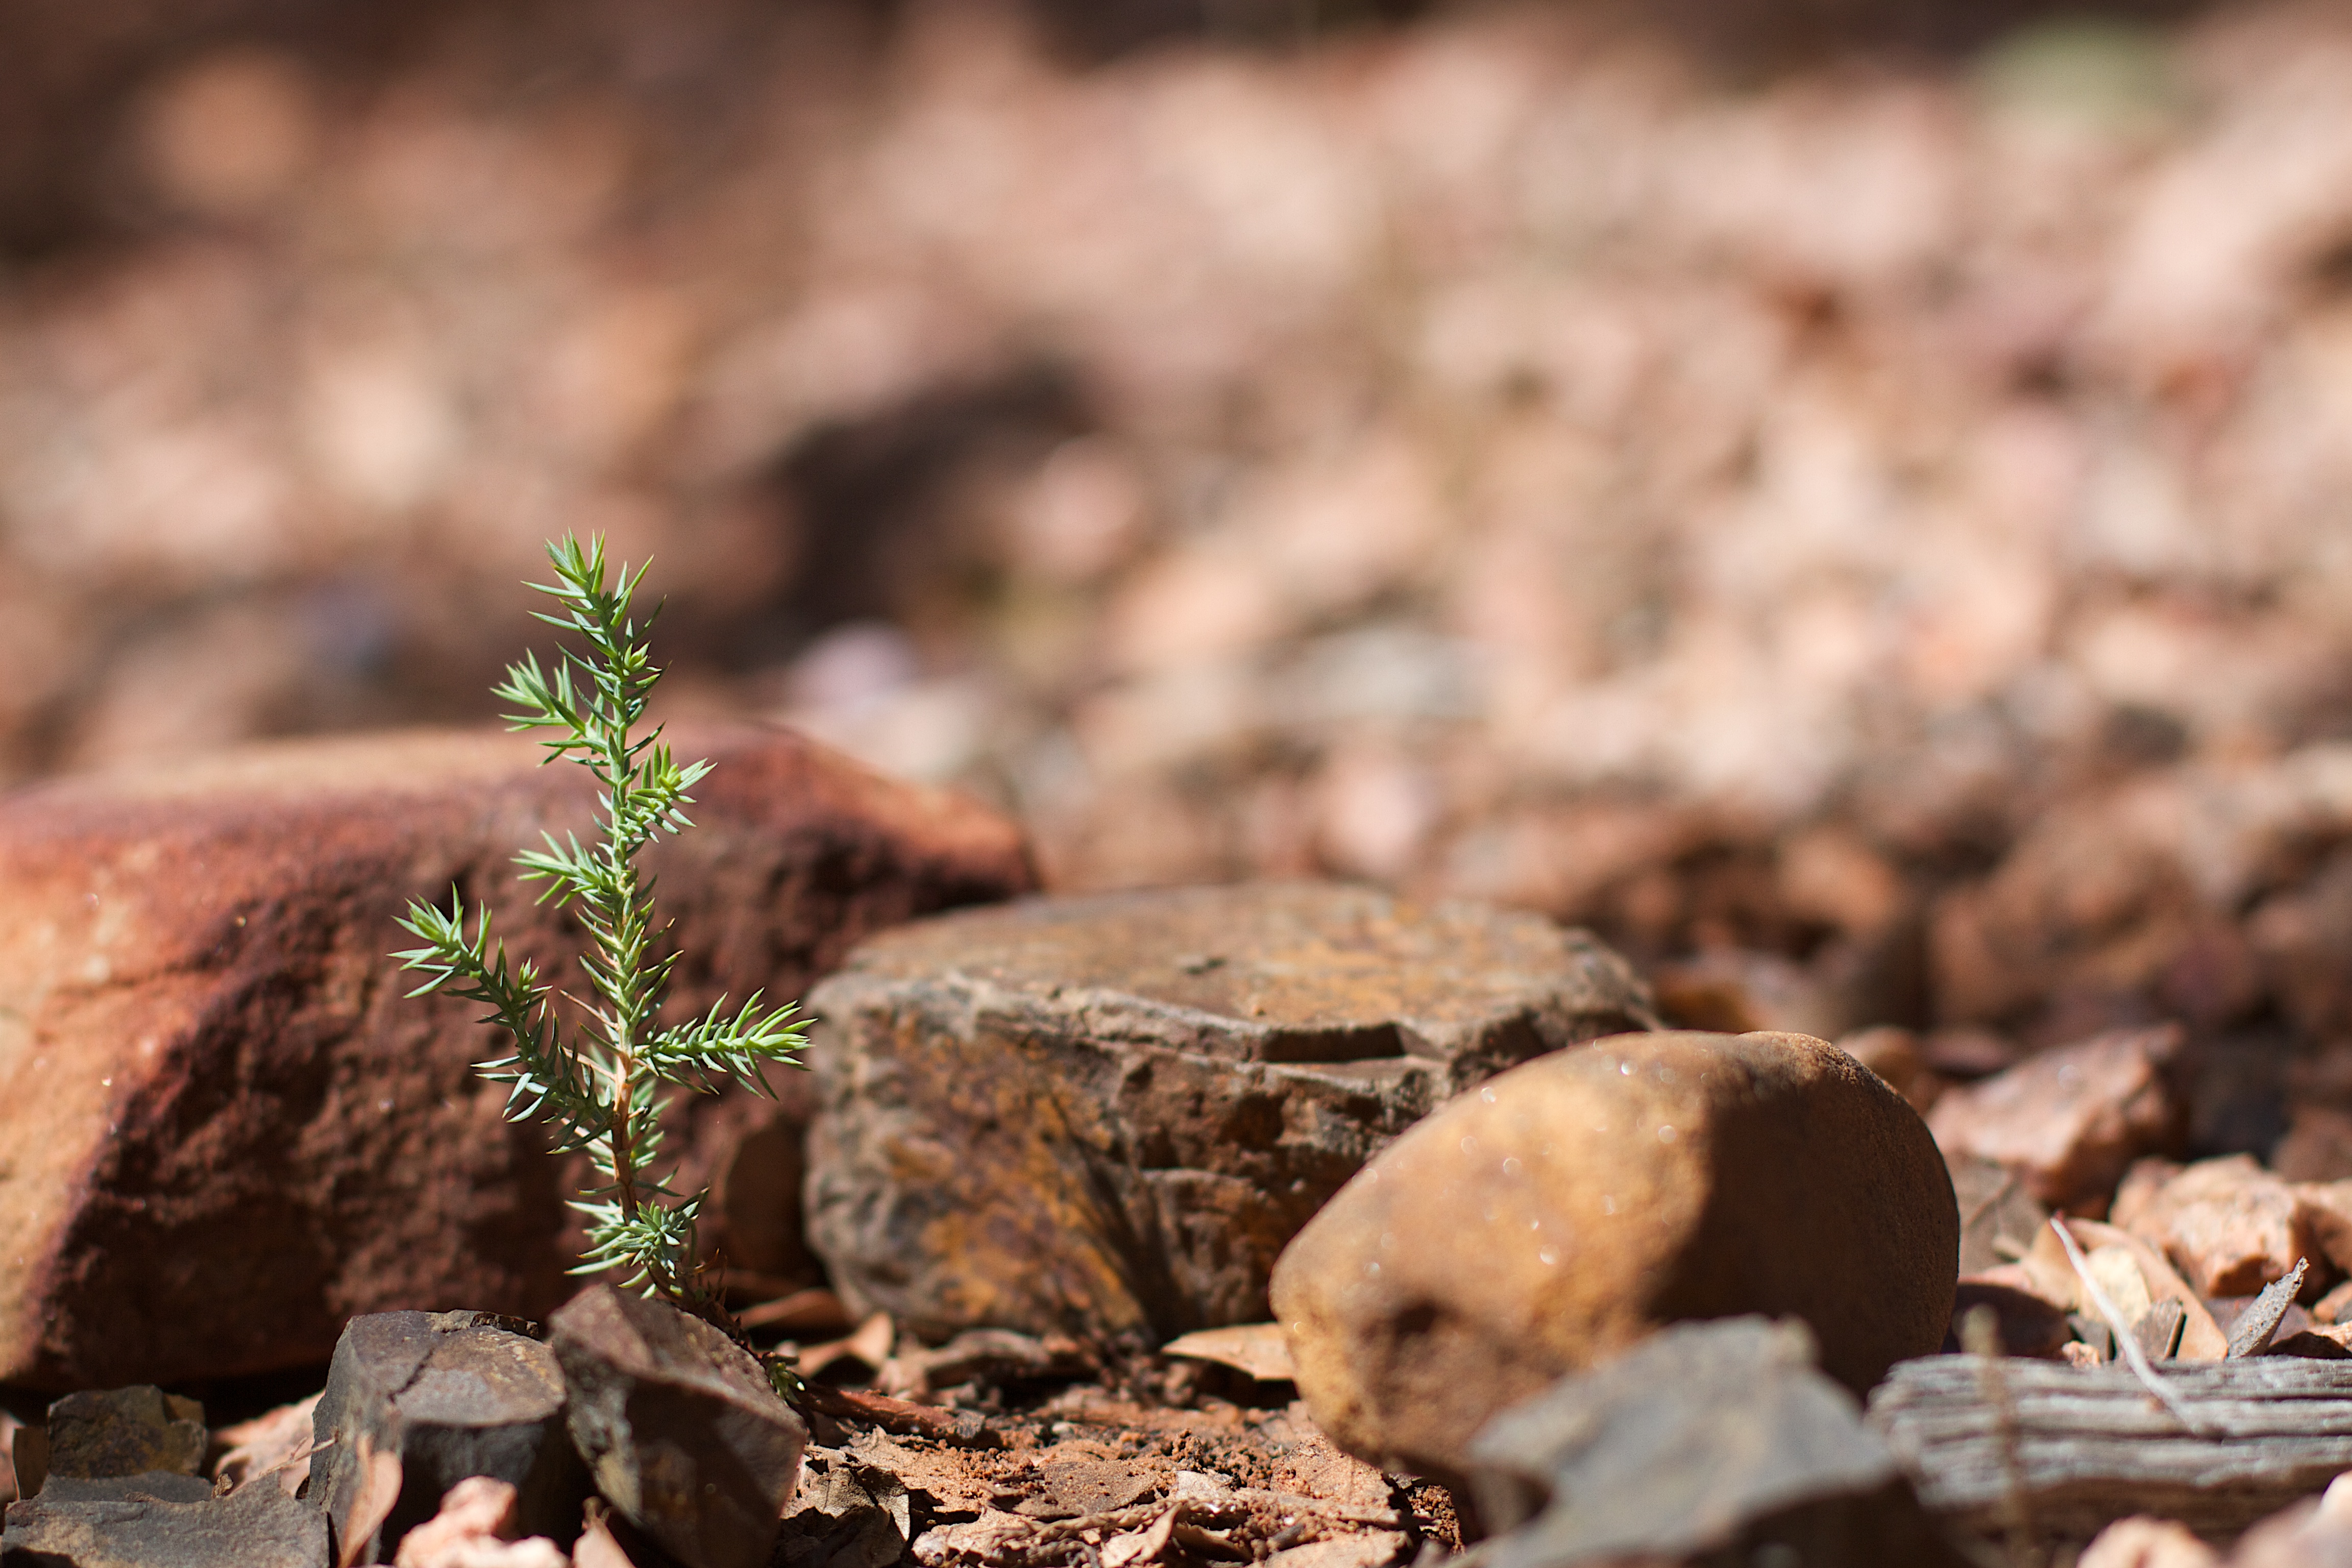
tree, nature, rock, branch, plant, wood, leaf, flower, wildlife, soil, flora, fauna, macro photography